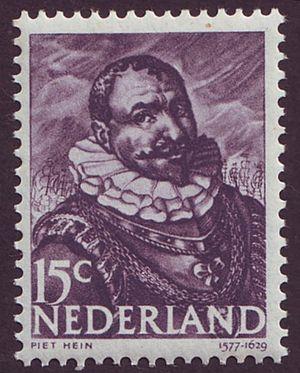
Cette liste regroupe les personnalités figurant sur les timbres postaux du Royaume des Pays-Bas. Au début, seuls les souverains y figuraient, puis ce sont les personnages importants de l'Histoire du Royaume qui seront représentés. De façon plus récente, des sportifs et des personnalités du monde du divertissement ont eu le droit à leur timbre.